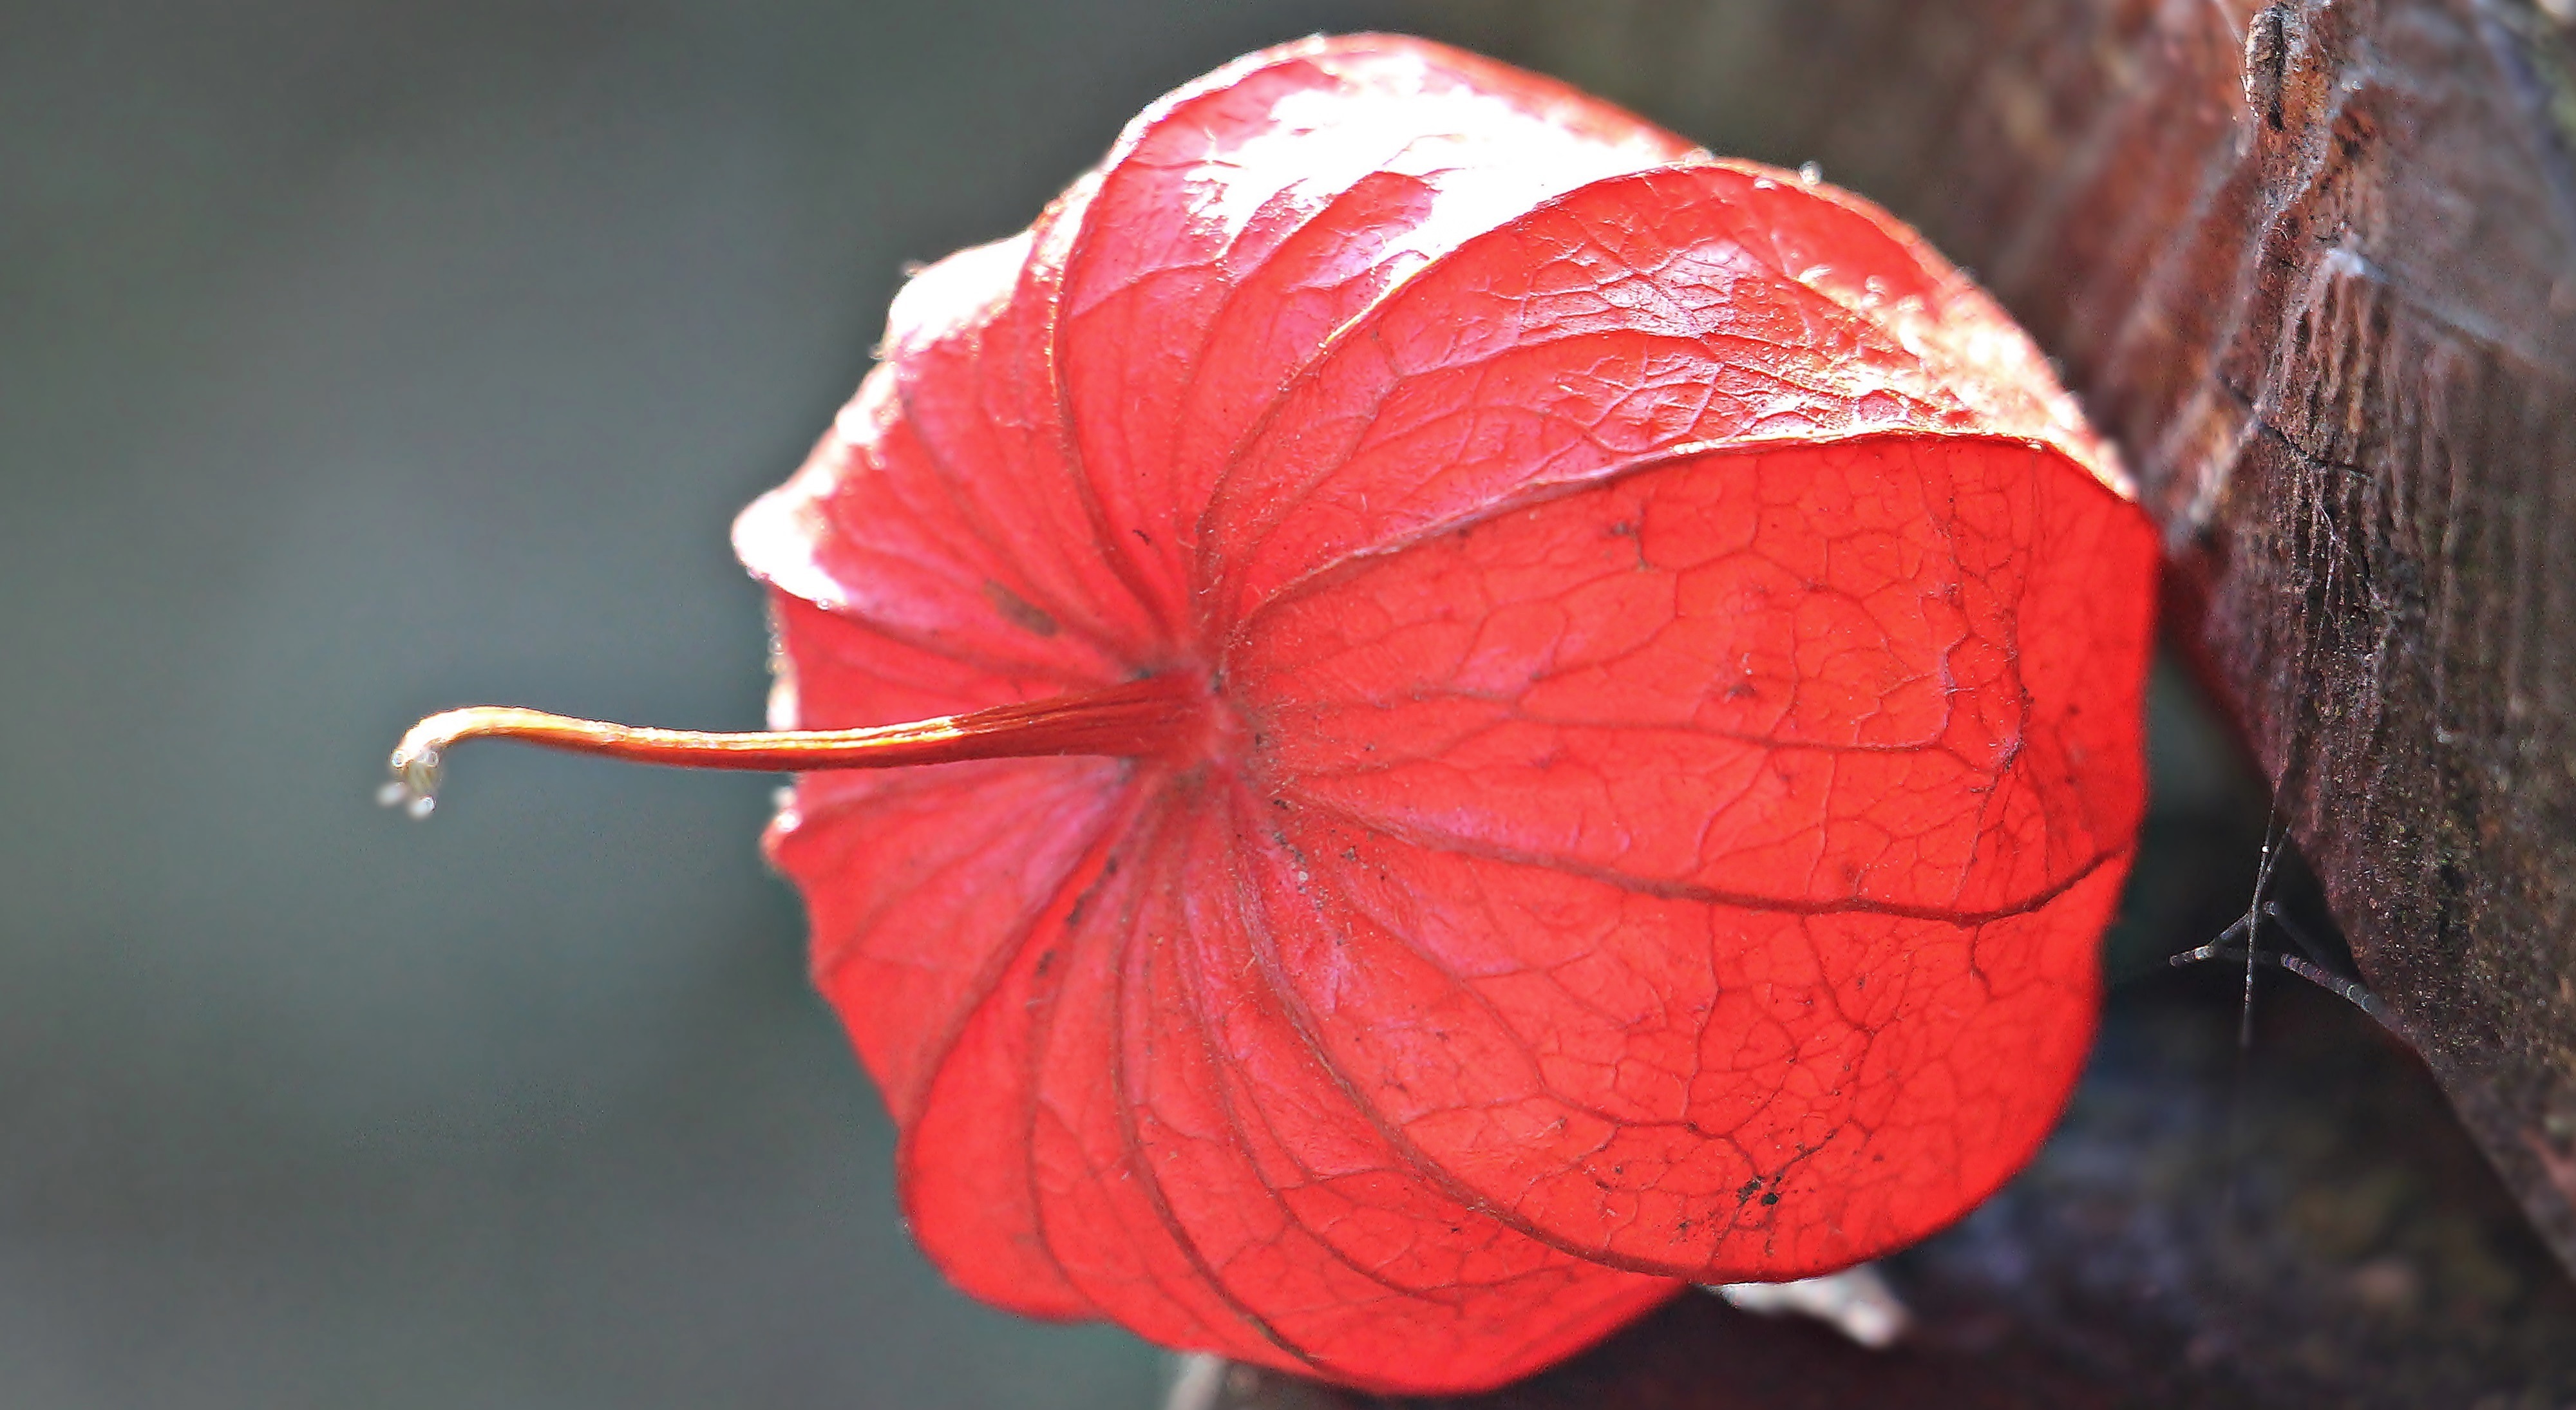
nature, plant, photography, sunlight, leaf, flower, petal, orange, red, botany, flora, close up, lampionblume, lampion, macro photography, ornamental plant, flowering plant, physalis alkekengi, nachtschattengew chs, pericarp, orange red, plant stem, land plant, lantern like